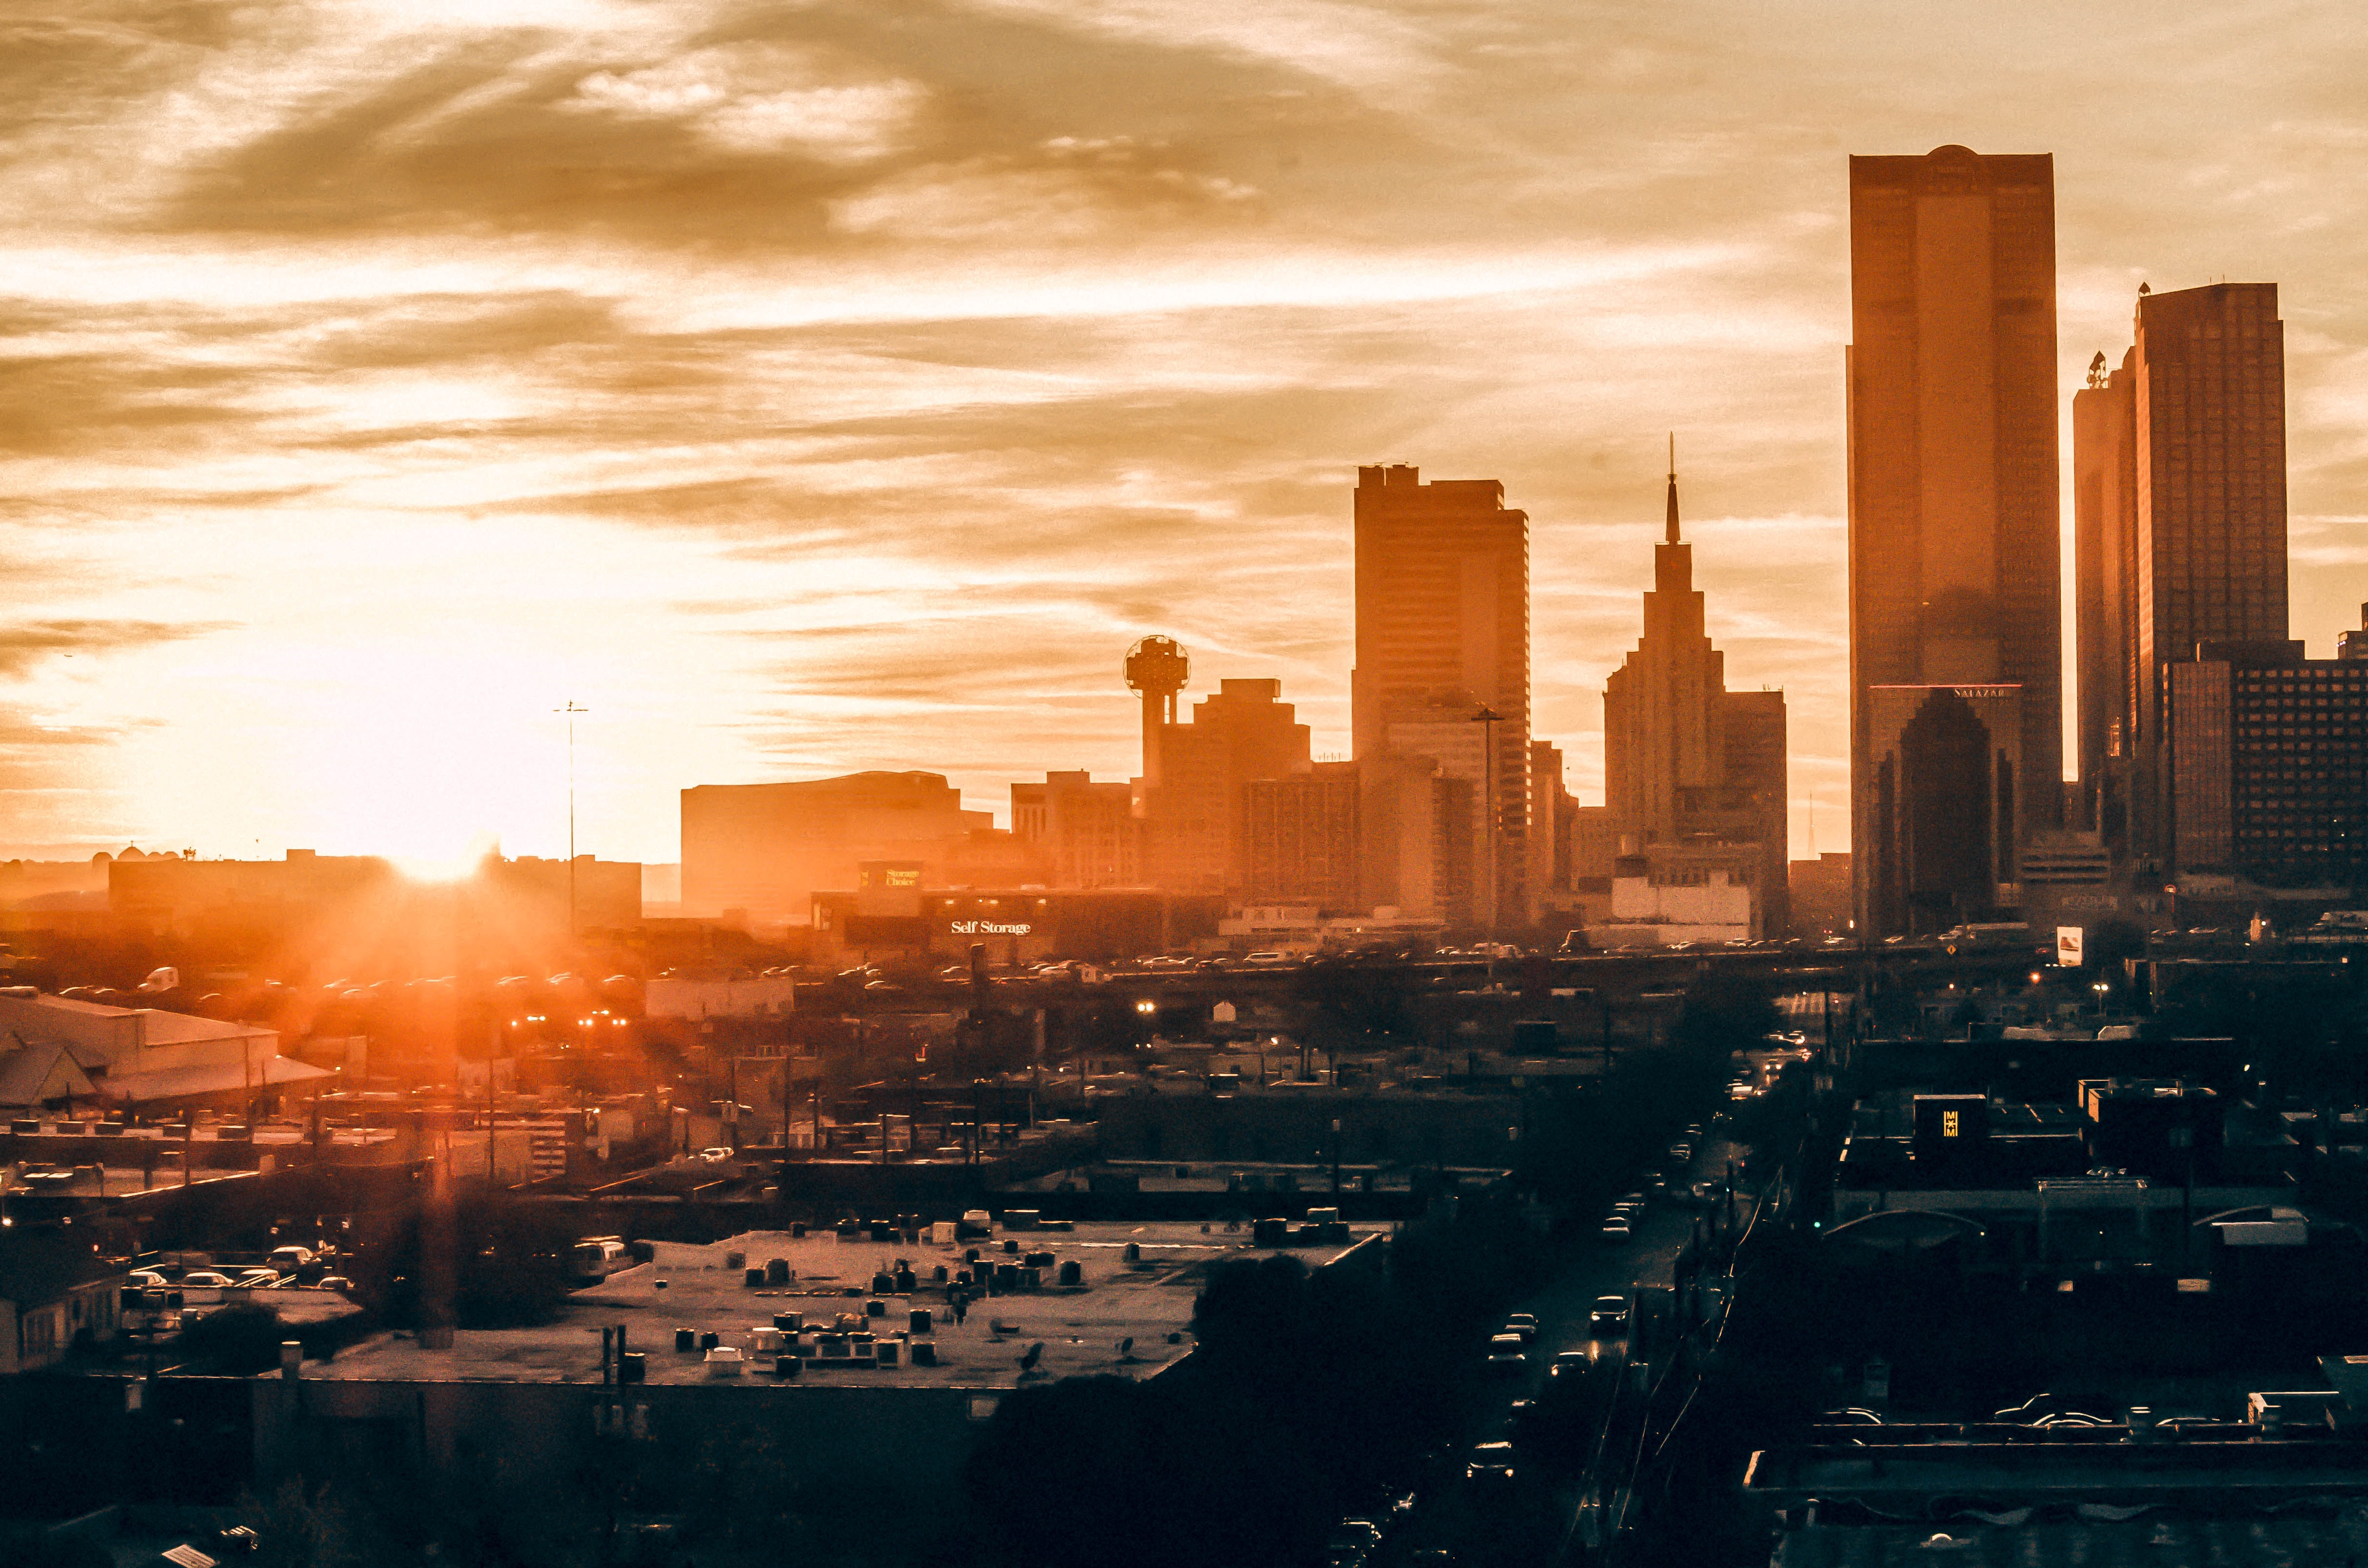
cityscape, metropolitan area, city, metropolis, sky, urban area, skyline, human settlement, daytime, skyscraper, horizon, tower block, morning, downtown, evening, dusk, sunset, sunlight, sunrise, building, cloud, architecture, photography, world, landscape, reflection